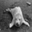
Label: seal